Neglected tropical diseases

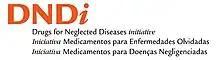
The Drugs for Neglected Diseases Initiative, a web-focused not-for-profit drug R&D organization dedicated to creating new NTD treatments.

Governments, foundations, the non-profit sector, and the private sector have found new connections to help address market deficiencies by providing funding support and spreading both the costs and risks of NTD research and development. The proliferation of public–private partnerships (PPPs) has been recognized as a key innovation in the past decade, helping to unlock existing and new resources.